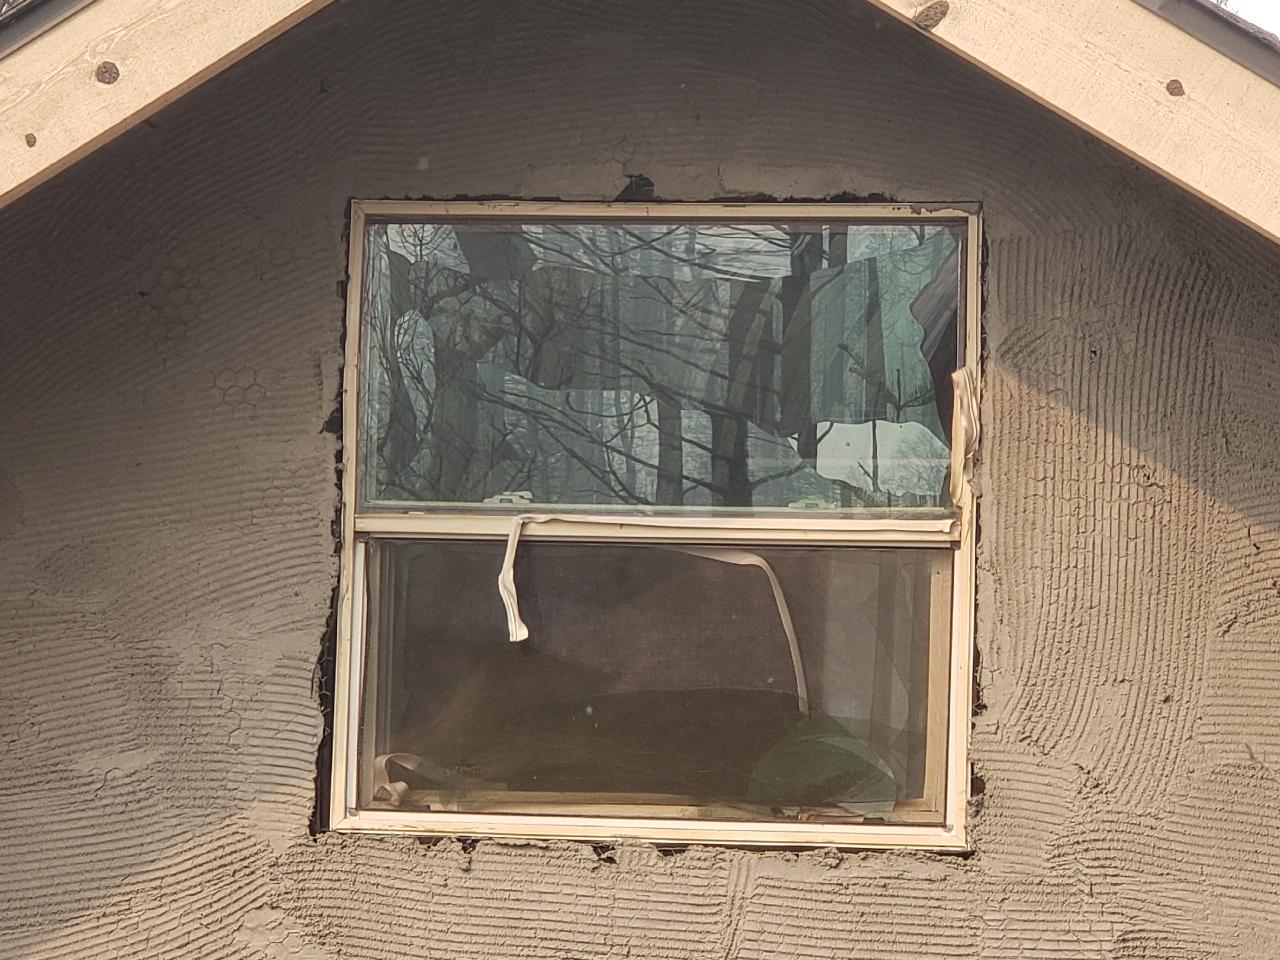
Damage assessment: affected